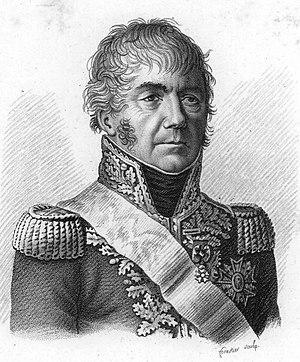
Le bataillon des Filles-Saint-Thomas fait partie de la Garde nationale de Paris, créée le 13 juillet 1789. Il est surtout connu pour sa participation à la défense du Palais des Tuileries, lors de la Journée du 10 août 1792, mais avant la chute de la monarchie, il joue un rôle important dans la répression des différentes insurrections parisiennes et lors de l'insurrection royaliste du 13 vendémiaire an IV. Rebaptisé section Lepelletier, il constitue le fer de lance des manifestants. Et pourtant, les survivants de la Journée du 10 août 1792 sont presque tous morts pendant les massacres de Septembre ou guillotinés.
François Joseph Lefebvre, né le 25 octobre 1755 à Rouffach et mort le 14 septembre 1820 à Paris, est un officier général français, maréchal d'Empire.